Area code 504

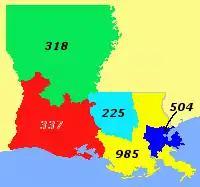
Area code 504 as of after 2007.

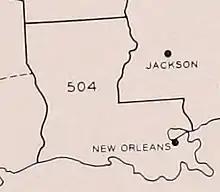
Area code 504 as of 1947–1957.

Area code 504 is a telephone area code in the North American Numbering Plan (NANP) for the New Orleans metropolitan area in the U.S. state of Louisiana. 504 was one of the eighty-six original North American area codes created in 1947, and originally served all of Louisiana.